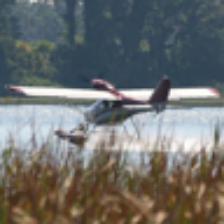
Label: NonHuman